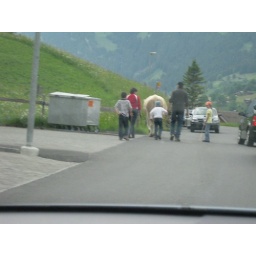
cows hava priority in the road